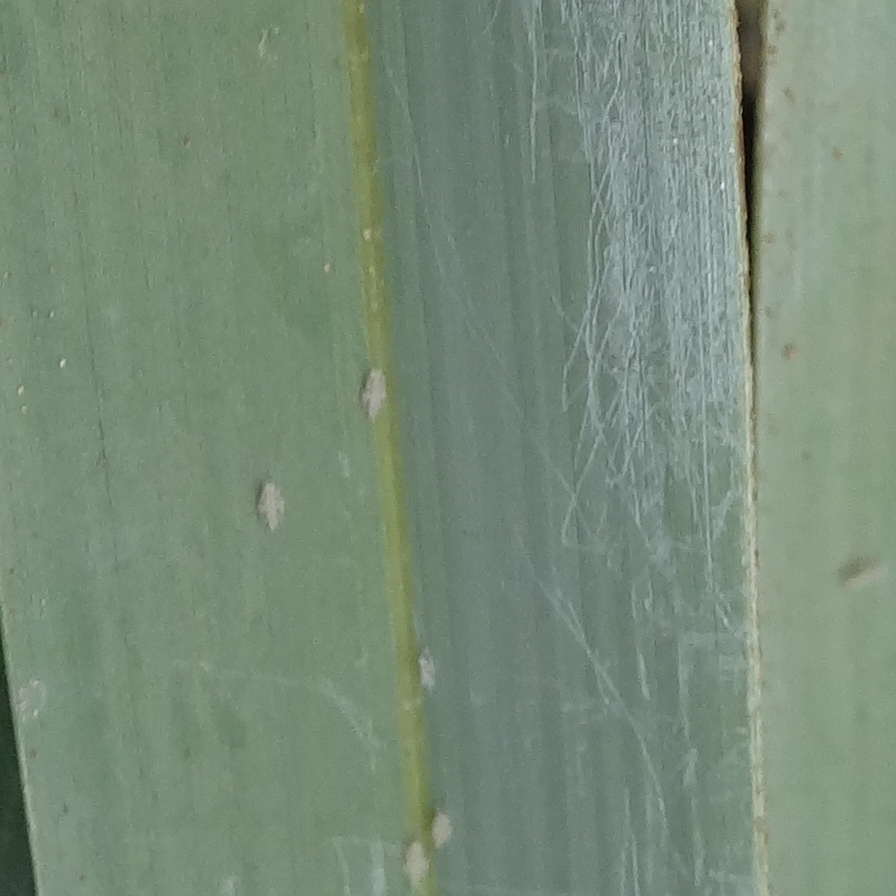
Label: Bug